Niwatthamrong Boonsongpaisan

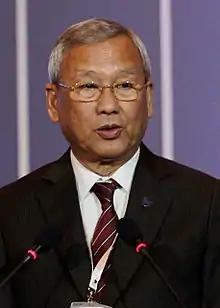
Niwatthamrong at WTO Ministerial Conference in 2013

Niwatthamrong Boonsongpaisan (born 25 January 1948) is a Thai businessman and politician who served as the acting Prime Minister of Thailand following Yingluck Shinawatra's removal from office by the Constitutional Court of Thailand on 7 May 2014 until his deposition in a coup d'état three weeks after taking office. Before becoming acting premier, he was Deputy Prime Minister and Minister of Commerce, and before that managed the country's rice pledging scheme.